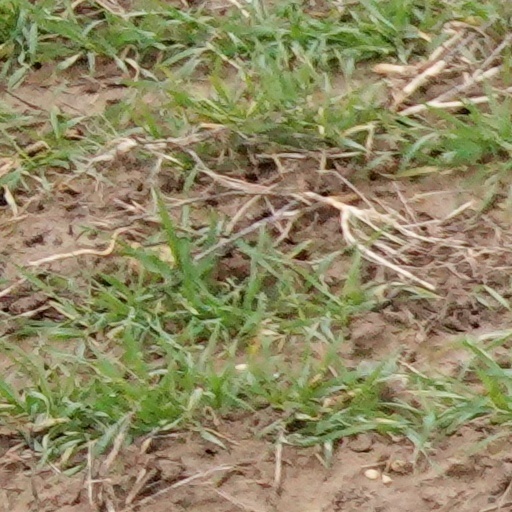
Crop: wheat